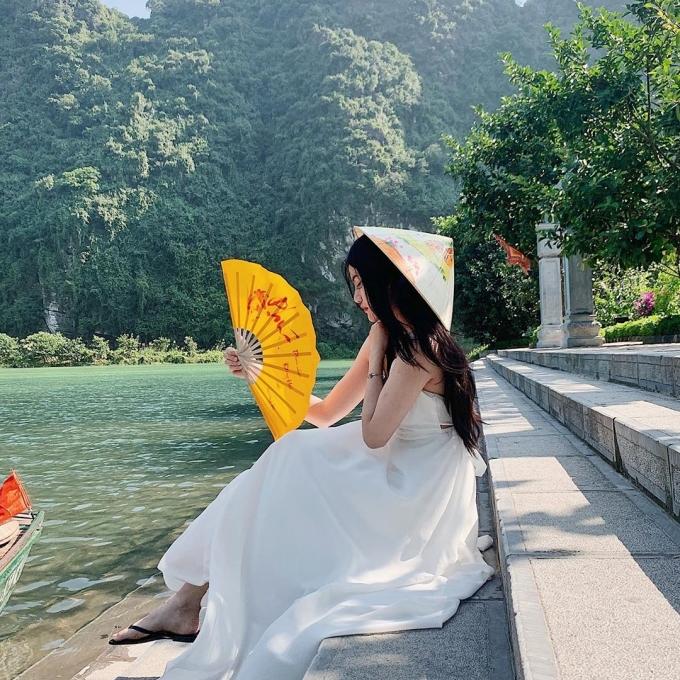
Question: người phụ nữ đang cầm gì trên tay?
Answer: người phụ nữ đang cầm một cái quạt